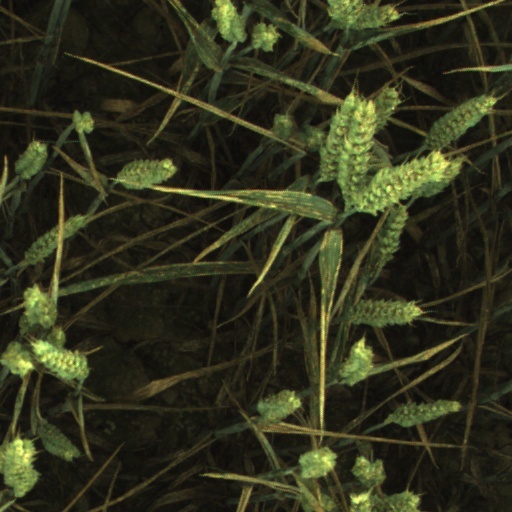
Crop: wheat